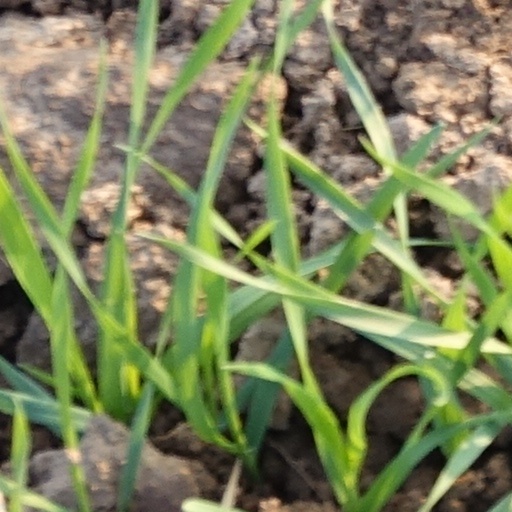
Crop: wheat